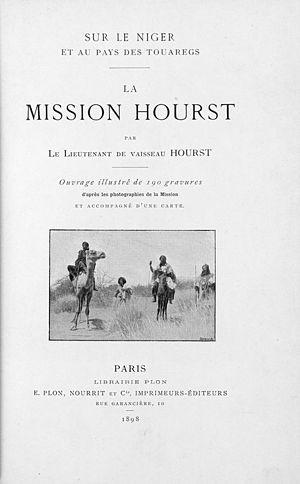
Sur le Niger et au pays des Touaregs
La mission Hourst fut une mission hydrographique sur le fleuve Niger de 1895 à 1896 commandée par le lieutenant de vaisseau Émile Auguste Léon Hourst et secondée par l'enseigne de vaisseau Baudry. Le lieutenant de vaisseau Hourst fit paraître en 1898 un ouvrage sur la mission aux éditions Plon.
Émile Auguste Léon Hourst est un officier de marine et explorateur français, chef d'une mission hydrographique sur le fleuve Niger en 1895-1896, et d'une mission sur le haut Yang-tsé-kiang en 1901.